Karlovy Vary District

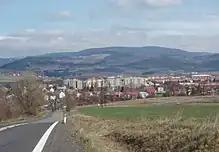
Ostrov with Mt. Klínovec in the background

Karlovy Vary District borders Germany in the north. The character of the terrain is very diverse, the landscape alternates between mountainous, hilly and slightly undulating. The territory extends into six geomorphological mesoregions: Ore Mountains (north), Doupov Mountains (east), Sokolov Basin (west), Slavkov Forest (west), Teplá Highlands (south) and Rakovník Uplands (small part in the southeast). The highest point of the district and the entire Karlovy Vary Region is the Klínovec Mountain in Jáchymov with an elevation of . The lowest point is the river bed of the Ohře in Stráž nad Ohří at .